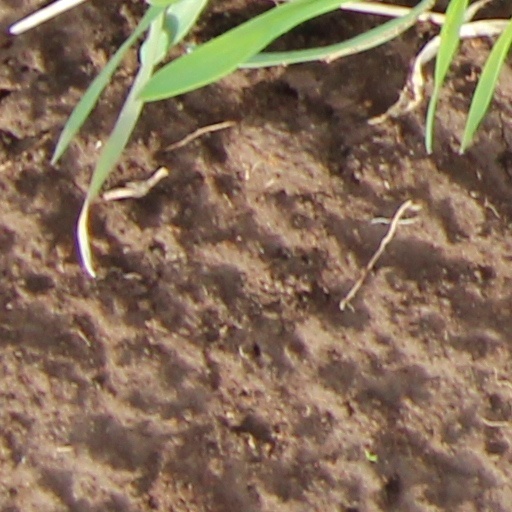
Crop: wheat